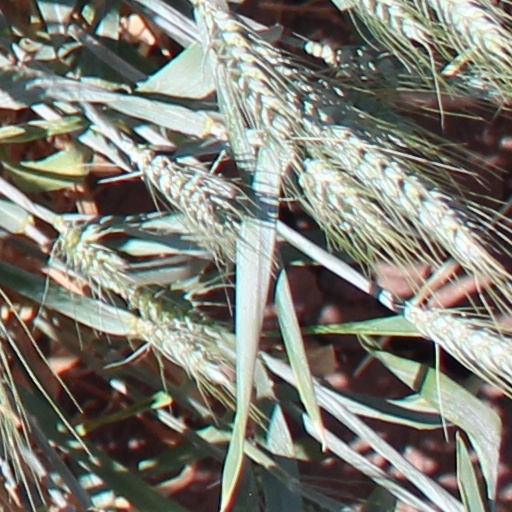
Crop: wheat